Kolomyia

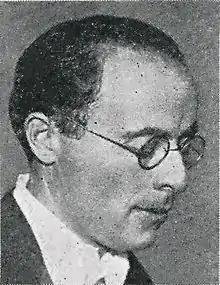
Emanuel Feuermann

However, the Soviet invasion from the east made these plans obsolete, and the town was occupied by the Red Army.